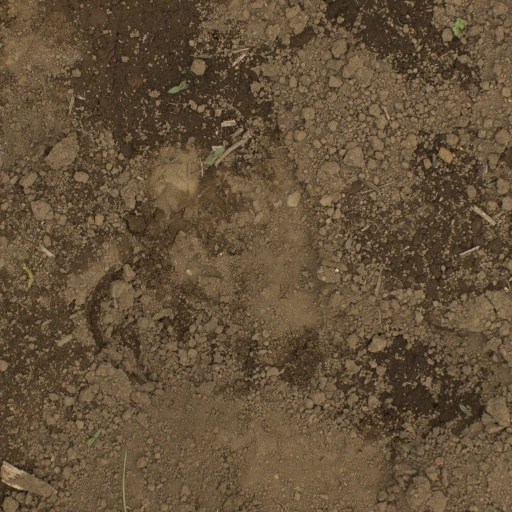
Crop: Jerusalem artichoke